Adıyaman Province

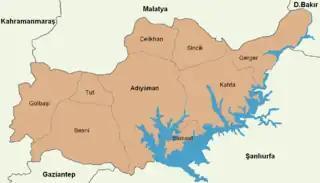

The province consists of the districts Adıyaman (center district), Besni, Çelikhan, Gerger, Gölbaşı, Kâhta, Samsat, Sincik and Tut.